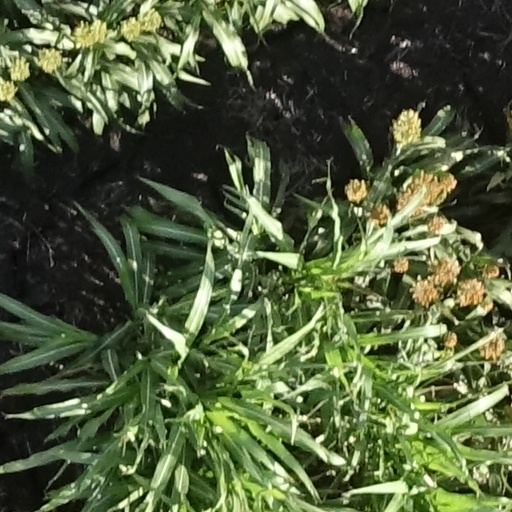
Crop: sorghum